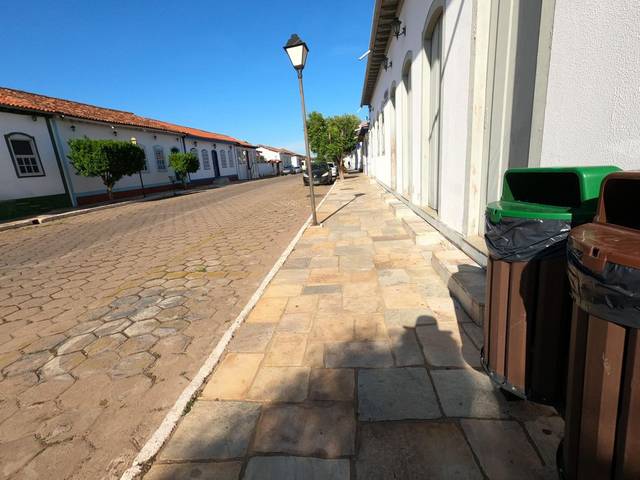
Region: Brazil
Coordinates: -15.853, -48.961